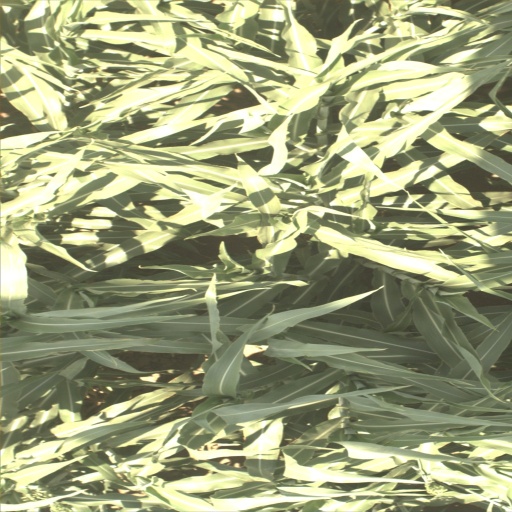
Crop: sorghum